Petrified wood

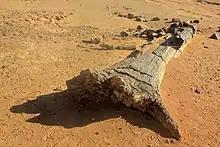
Chunk of petrified wood near El Kurru (Northern Sudan)

Petrified wood has limited use in jewelry, but is mostly used for decorative pieces such as book ends, table tops, clock faces, or other ornamental objects. A number of Ancestral Puebloan structures near Petrified Forest National Park were constructed of petrified wood, including the Agate House Pueblo. Petrified wood is also used in New Age healing.